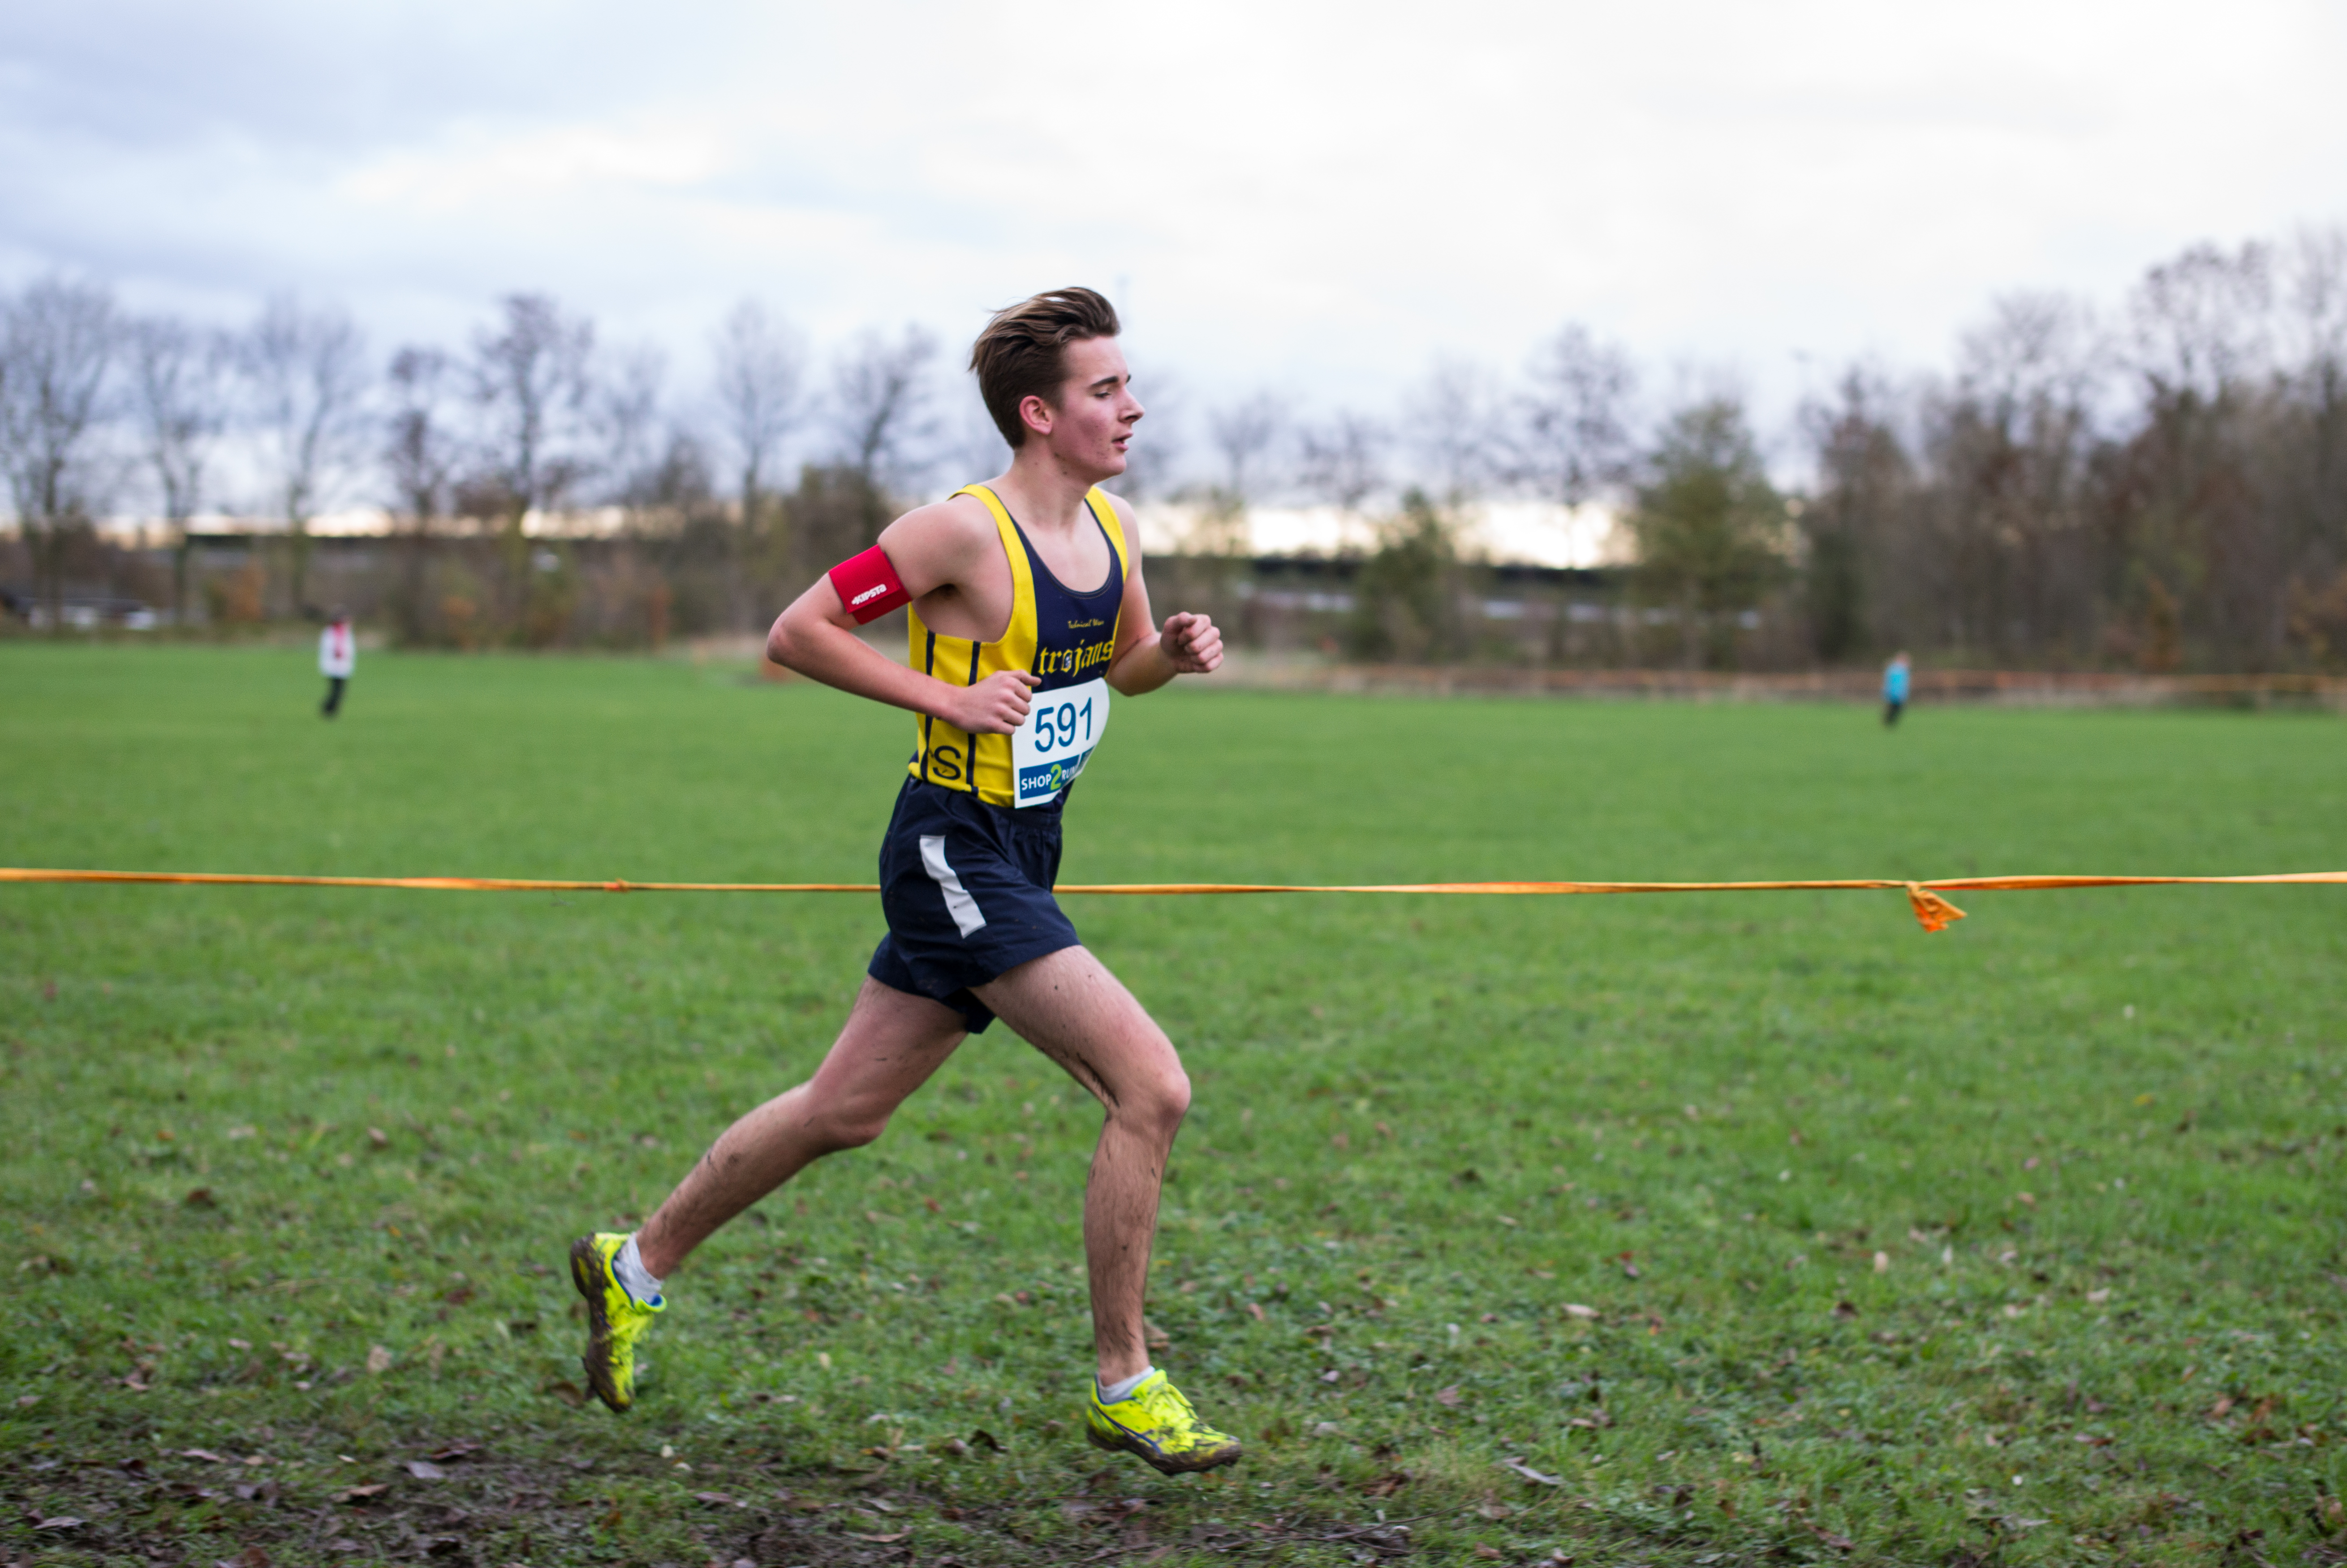
person, running, recreation, race, sports, endurance, athletics, sprint, physical exercise, outdoor recreation, human action, endurance sports, ultramarathon, duathlon, cross country running, cross country cycling